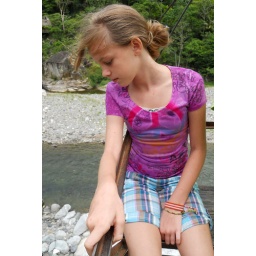
Sammey looking down into the river as we cross it in the gondolla.